Justin Hamilton (basketball, born 1990)

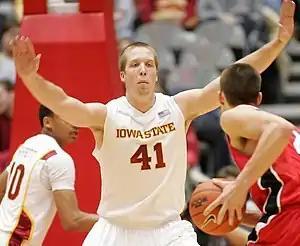
Hamilton with the Iowa State Cyclones in 2009

Justin Anthony Hamilton (born April 1, 1990) is a Croatian-American professional basketball coach and former player who is a video coordinator and player development coach for the Golden State Warriors of the National Basketball Association (NBA). He played college basketball for the Iowa State Cyclones and the LSU Tigers.